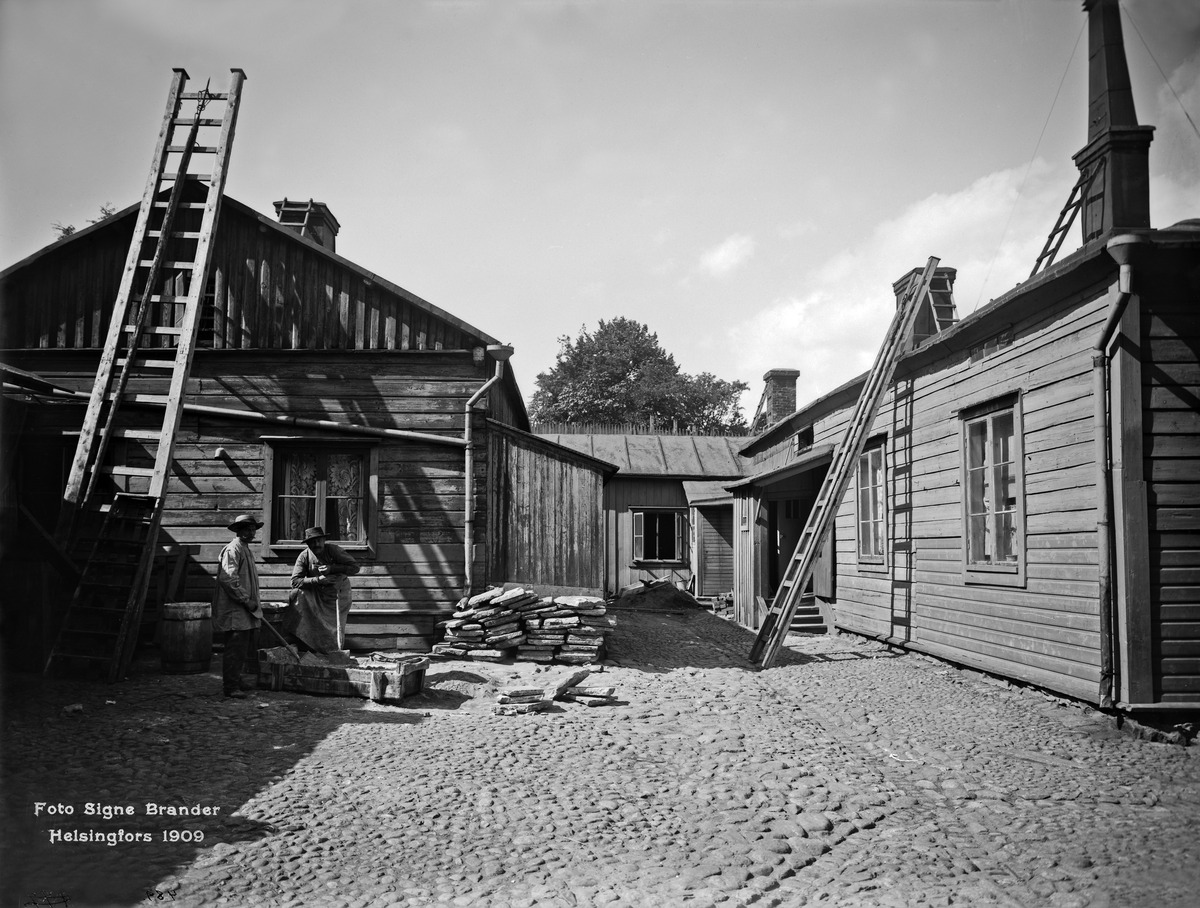
Uudenmaankatu 44
sisällön kuvaus: Uudenmaankatu 44. mustavalkoinen
Kuvaaja: Brander, Signe, valokuvaaja
Ajankohta: kuvausaika 1909
Paikka: Suomi, Uusimaa, Helsinki, Punavuori Helsinki, Uudenmaankatu 44
Aiheet: puurakennukset